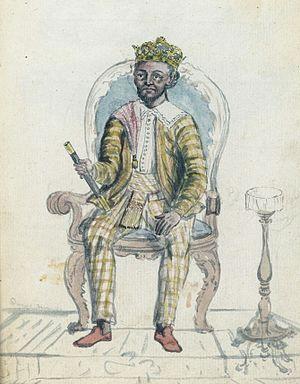
Sri Rajadhi Raja Sinha, roi de Kandy (régna de 1782 à 1798) sur son trône. Une partie de la carnet d'esquisses de Jan Brandes. Español: Sri Rajadhi Raja Sinha, rey de Kandy (reinó 1782-1798) en su trono. Parte del cuaderno de dibujo de Jan Brandes. தமிழ்: ஸ்ரீ ராஜாதி ராஜா சின்ஹா, கண்டி ராஜா அவருடைய அரியணையில் (அரசாண்டான் 1782-1798). ஜனவரி Brandes என்ற Sketchbook பகுதி සිංහල: ශ්රී රාජාධි රාජා සිංහ, නුවර රජ (1782-1798 රජකම් කෙළේ ය) ඔහුගේ සිංහාසනය මත. ජනවාරි Brandes පොතේ සටහන් කොටසක්. العربية: لانكا Rajadhi رجا سينها، ملك كاندي (حكم 1782-1798) على عرشه.جزء من كراسة الرسم من يناير برانديس
Voici la liste des rois de Kandy, royaume établi alors que les Européens envahissaient l'île de Ceylan.